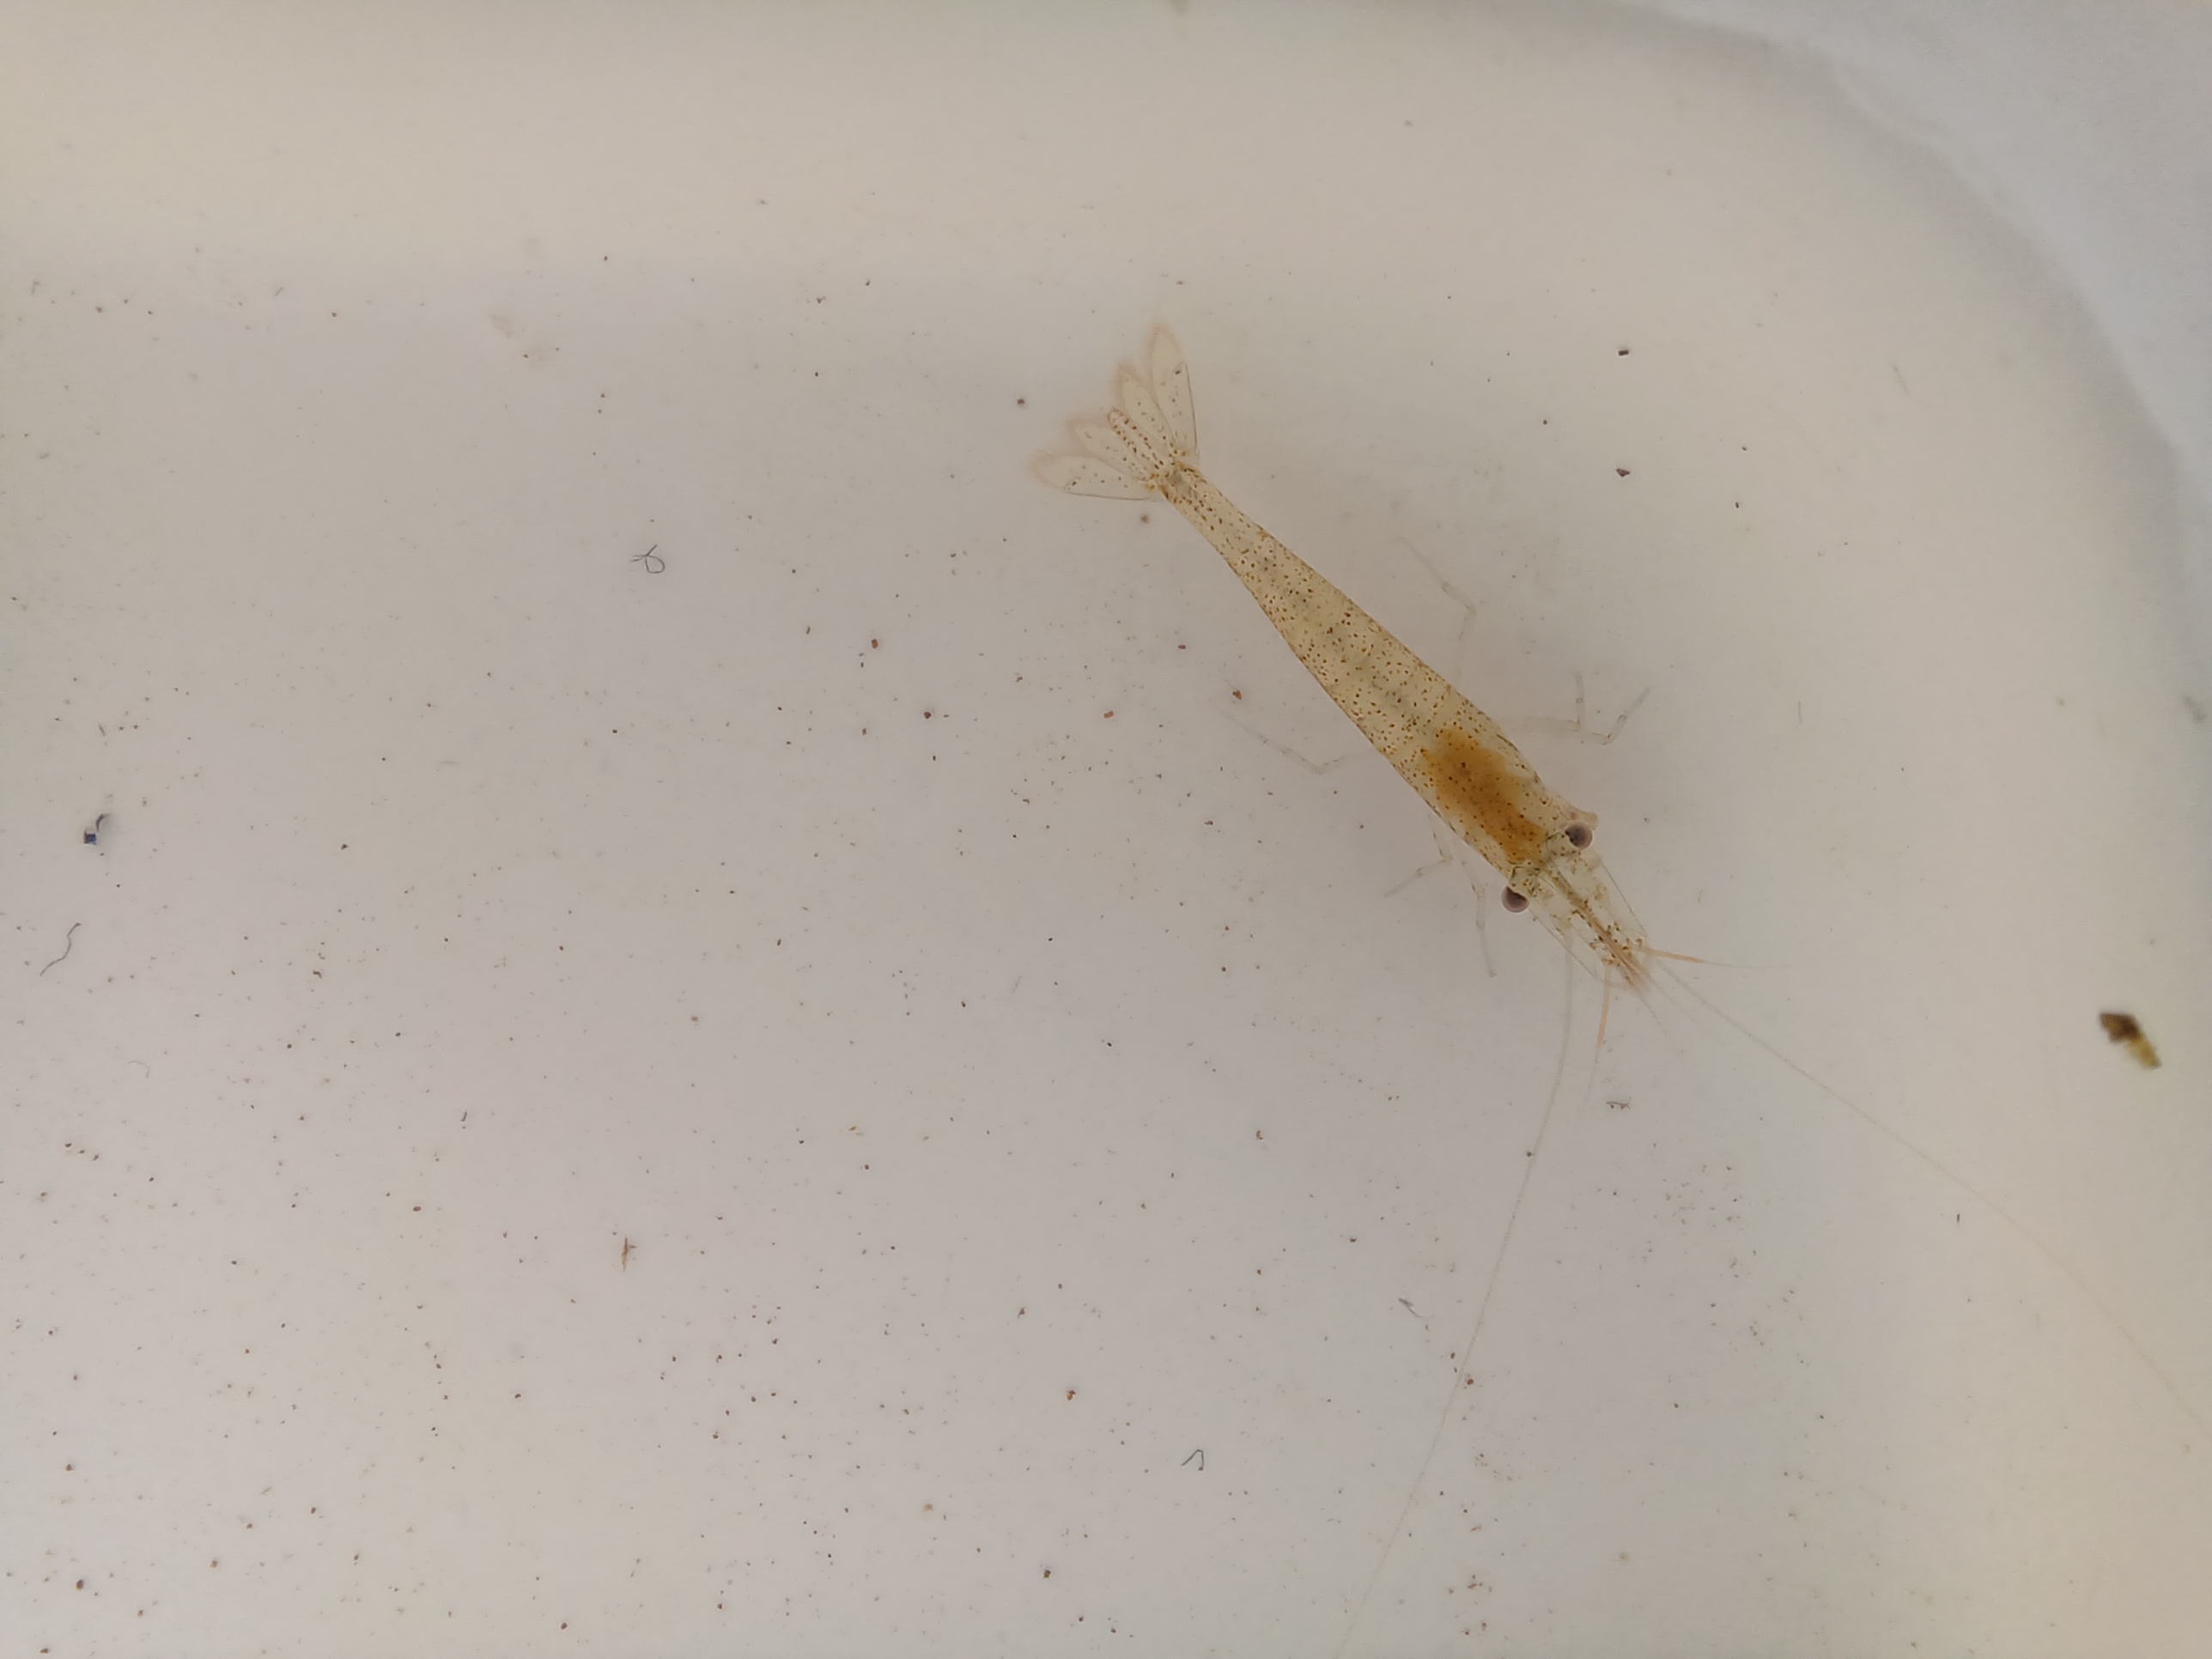
Macroinvertebrate group: crabs_and_shrimps